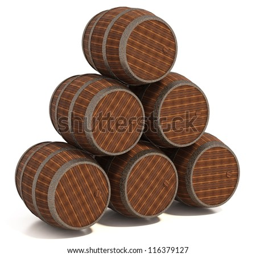
old wooden barrels on the white background